Jan Kraus (cyclist)

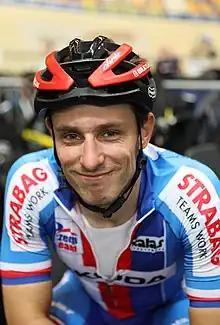
Jan Kraus at the 2019 UEC European Track Championships

Jan Kraus (born 23 January 1993) is a Czech male track cyclist, representing Czech Republic at international competitions. He competed at the 2016 UEC European Track Championships in the team pursuit event.